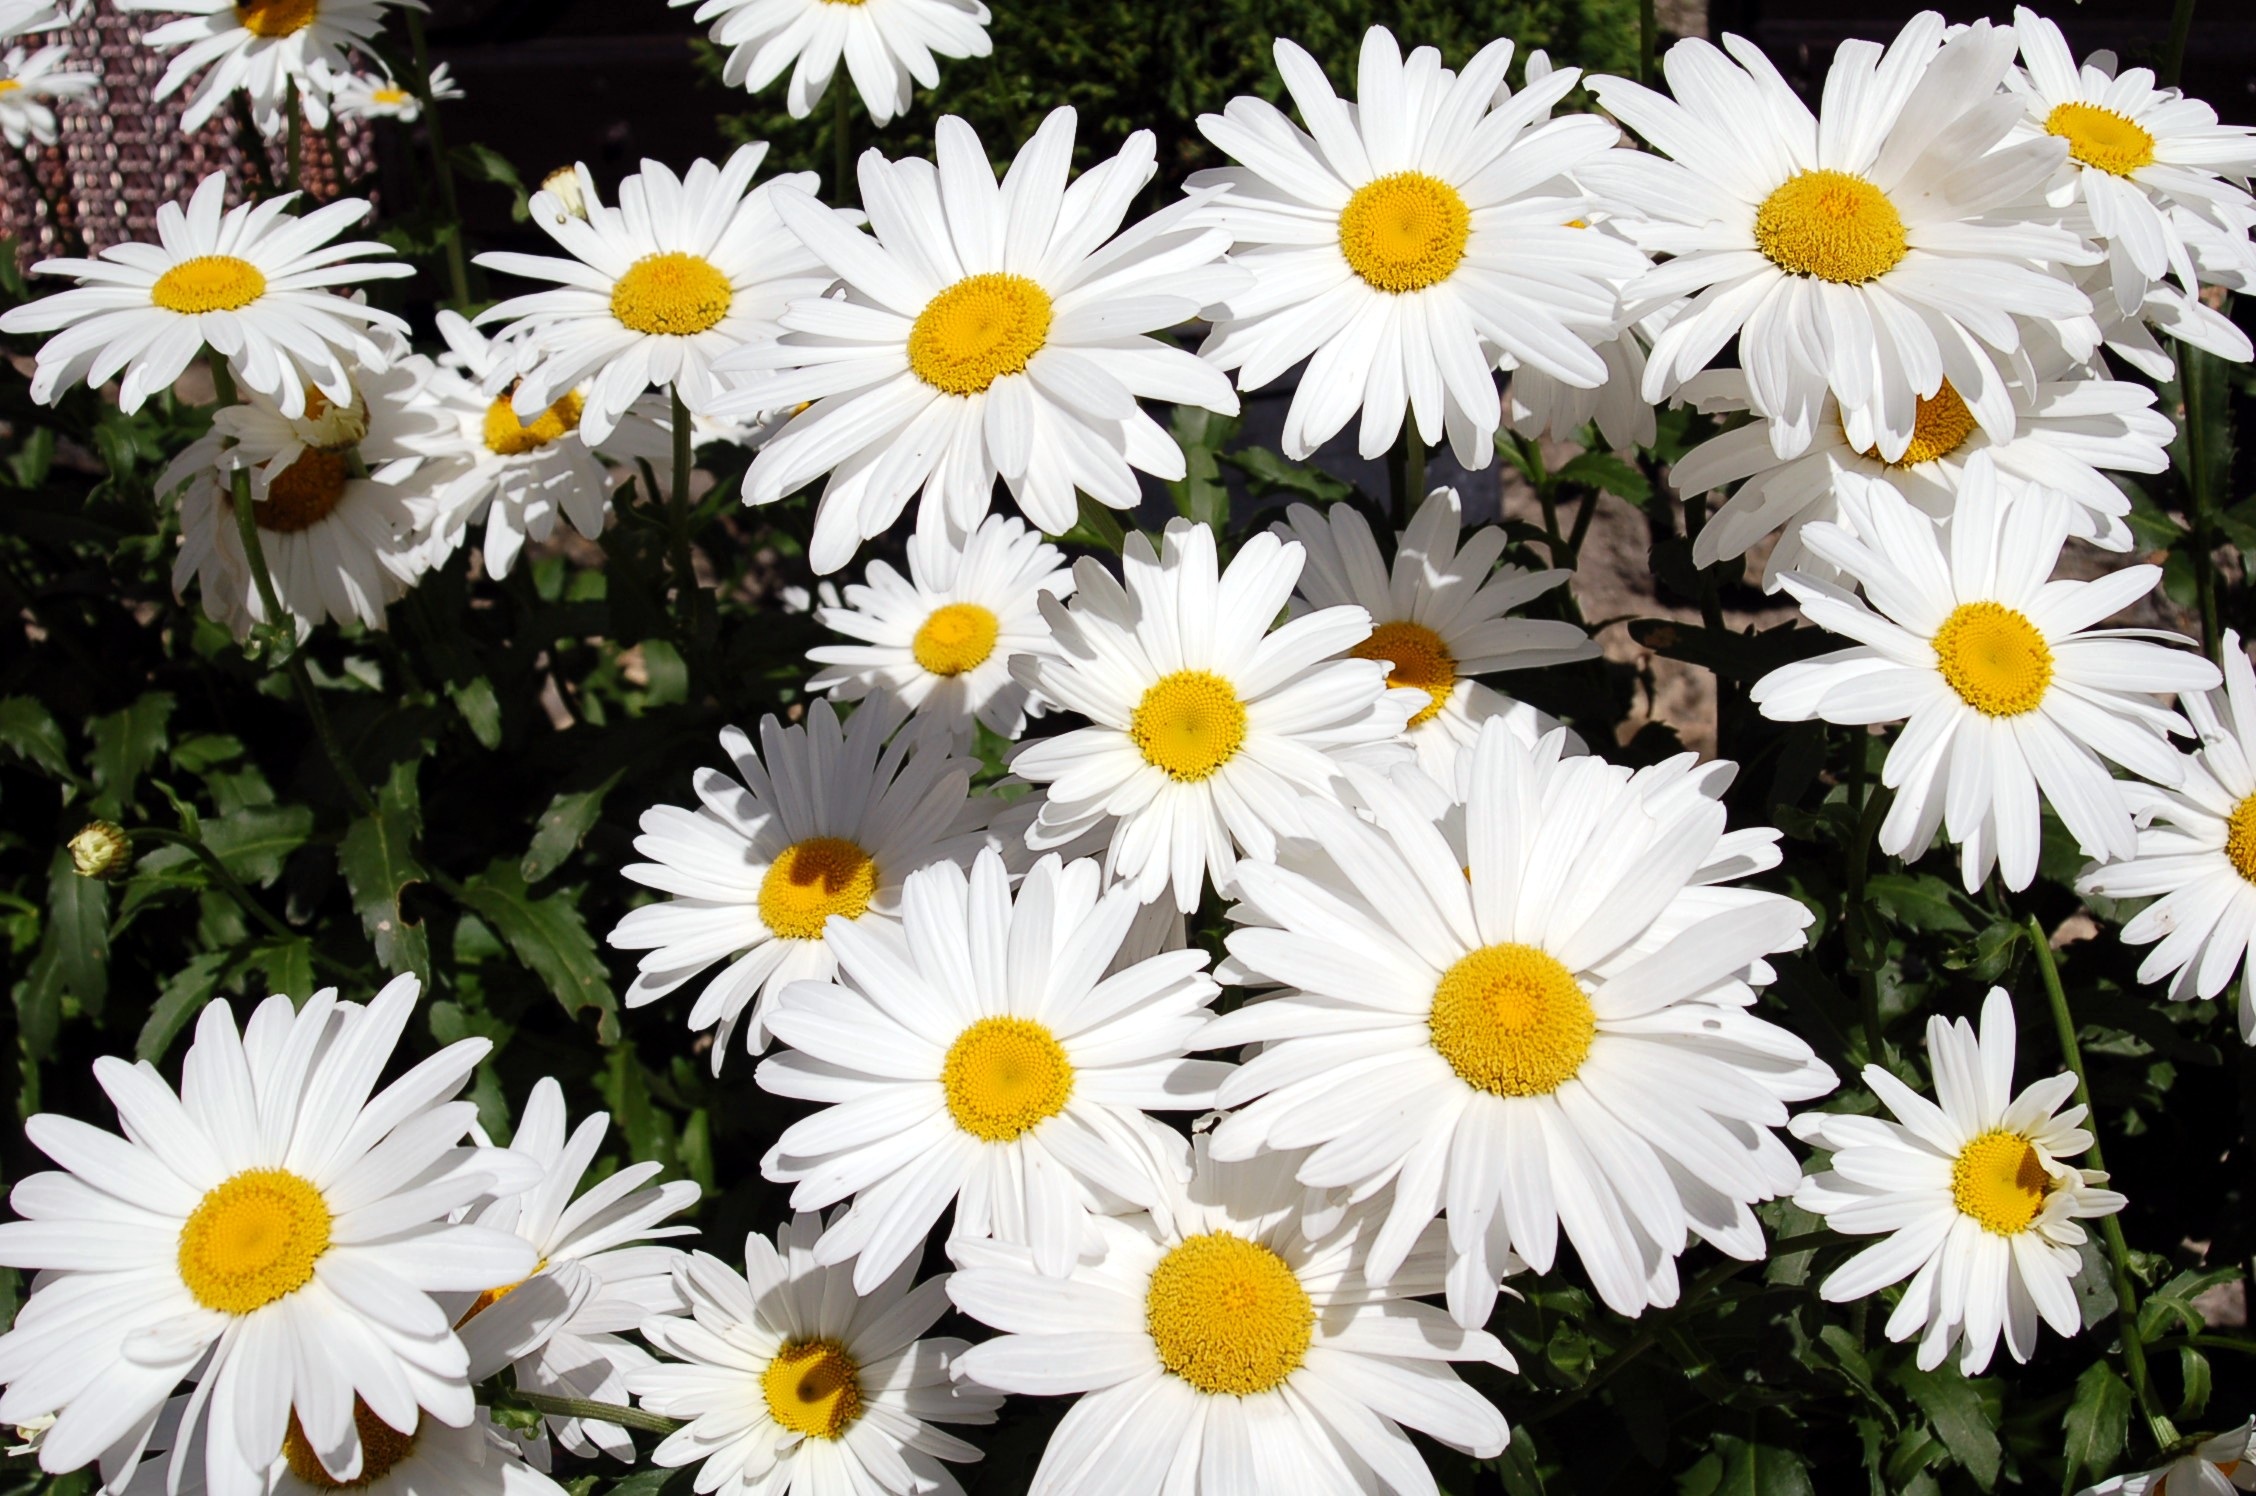
nature, plant, white, flower, petal, daisy, bouquet, spring, macro, botany, garden, flora, plants, flowers, background, petals, wallpaper, floristry, spring flowers, flowering, margaritas, foreground, flowering plant, daisy family, screen saver, oxeye daisy, annual plant, land plant, chamaemelum nobile, marguerite daisy, tanacetum parthenium, chrysanths